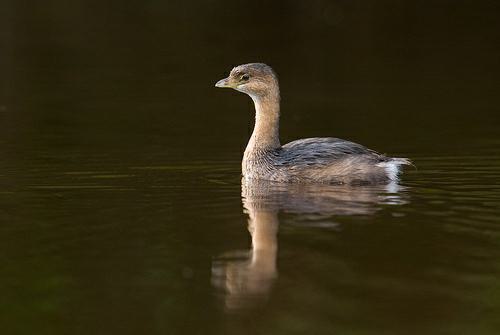
A photo of a pied billed grebe